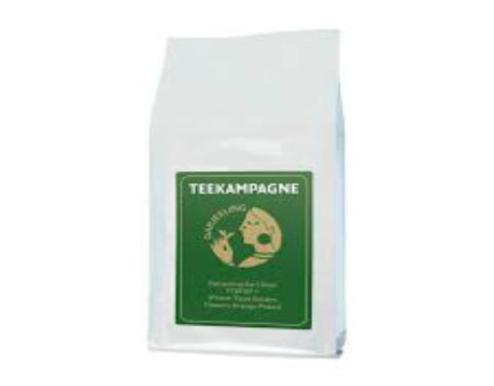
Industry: Food